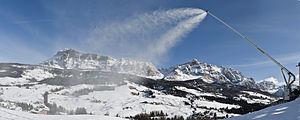
La société TechnoAlpin AG, dont le siège social est implanté à Bolzano, dans la province italienne du Tyrol du Sud, est le leader mondial dans la fabrication de systèmes d'enneigement manuels et entièrement automatisés.